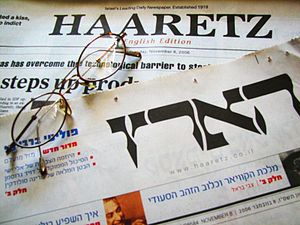
Haaretz
Haaretz med logo med hebraiske og latinske typer.
Haaretz er et israelsk dagblad. Avisen blev grundlagt i 1918 og er Israels ældste avise, der stadig udgives. Avisen udkommer i en hebraisk og en engelsk udgave.